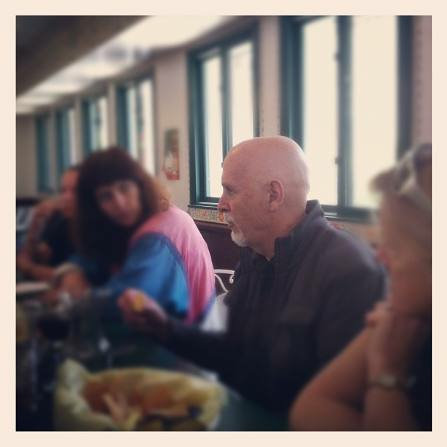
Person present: Yes